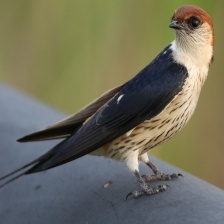
Species: STRIPPED SWALLOW
Scientific name: CECROPIS ABYSSINICA